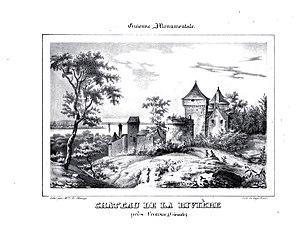
Fronsac - Château de la Rivière
Le château de La Rivière est une propriété viticole du XVIᵉ siècle située en Gironde sur la commune de La Rivière.